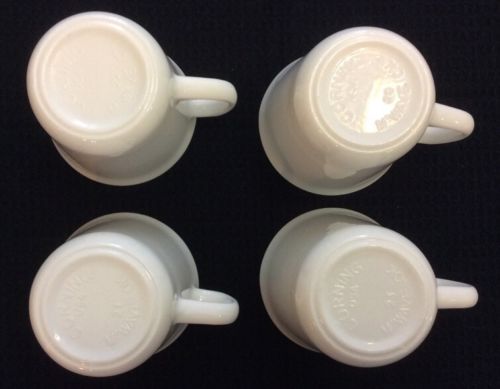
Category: mug